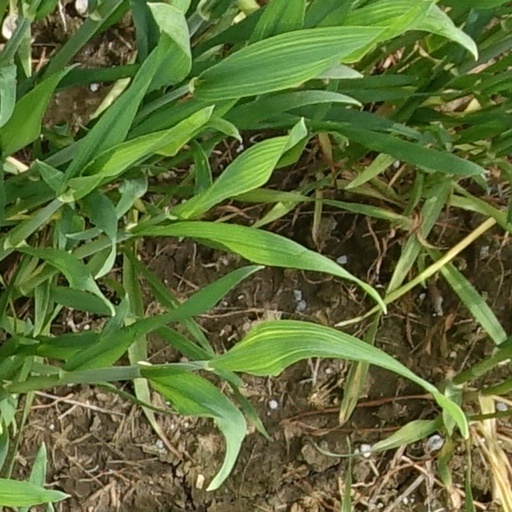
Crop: wheat